Cultural assimilation of Native Americans

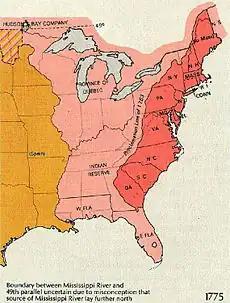
Eastern North America; the 1763 "Proclamation line" is the border between the red and the pink areas.

A series of efforts were made by the United States to assimilate Native Americans into mainstream European–American culture between the years of 1790 and the 1960s. George Washington and Henry Knox were first to propose, in the American context, the cultural assimilation of Native Americans. They formulated a policy to encourage the so-called "civilizing process". With increased waves of immigration from Europe, there was growing public support for education to encourage a standard set of cultural values and practices to be held in common by the majority of citizens. Education was viewed as the primary method in the acculturation process for minorities.